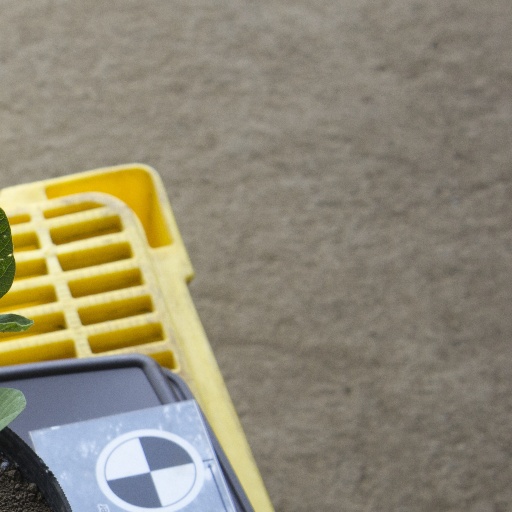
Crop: soybean